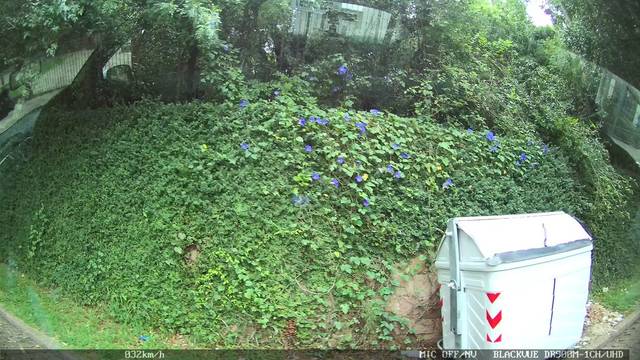
Region: Brazil
Coordinates: -30.022, -51.207